1906 San Francisco earthquake

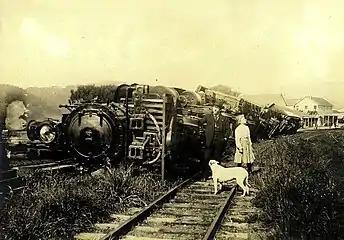
A derailed locomotive.

Property losses from the disaster have been estimated to be more than $400 million in 1906 dollars. This is equivalent to $ in dollars. An insurance industry source tallies insured losses at $235 million, the equivalent to $ in dollars.